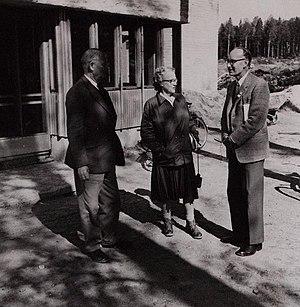
William Homan Thorpe est un zoologiste britannique, né le 1ᵉʳ avril 1902 et mort le 7 avril 1986.